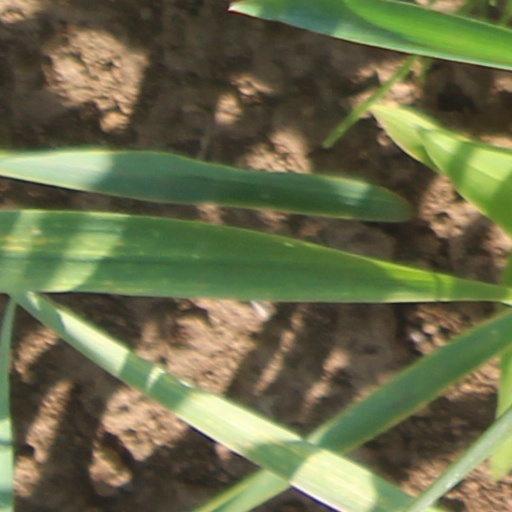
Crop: wheat